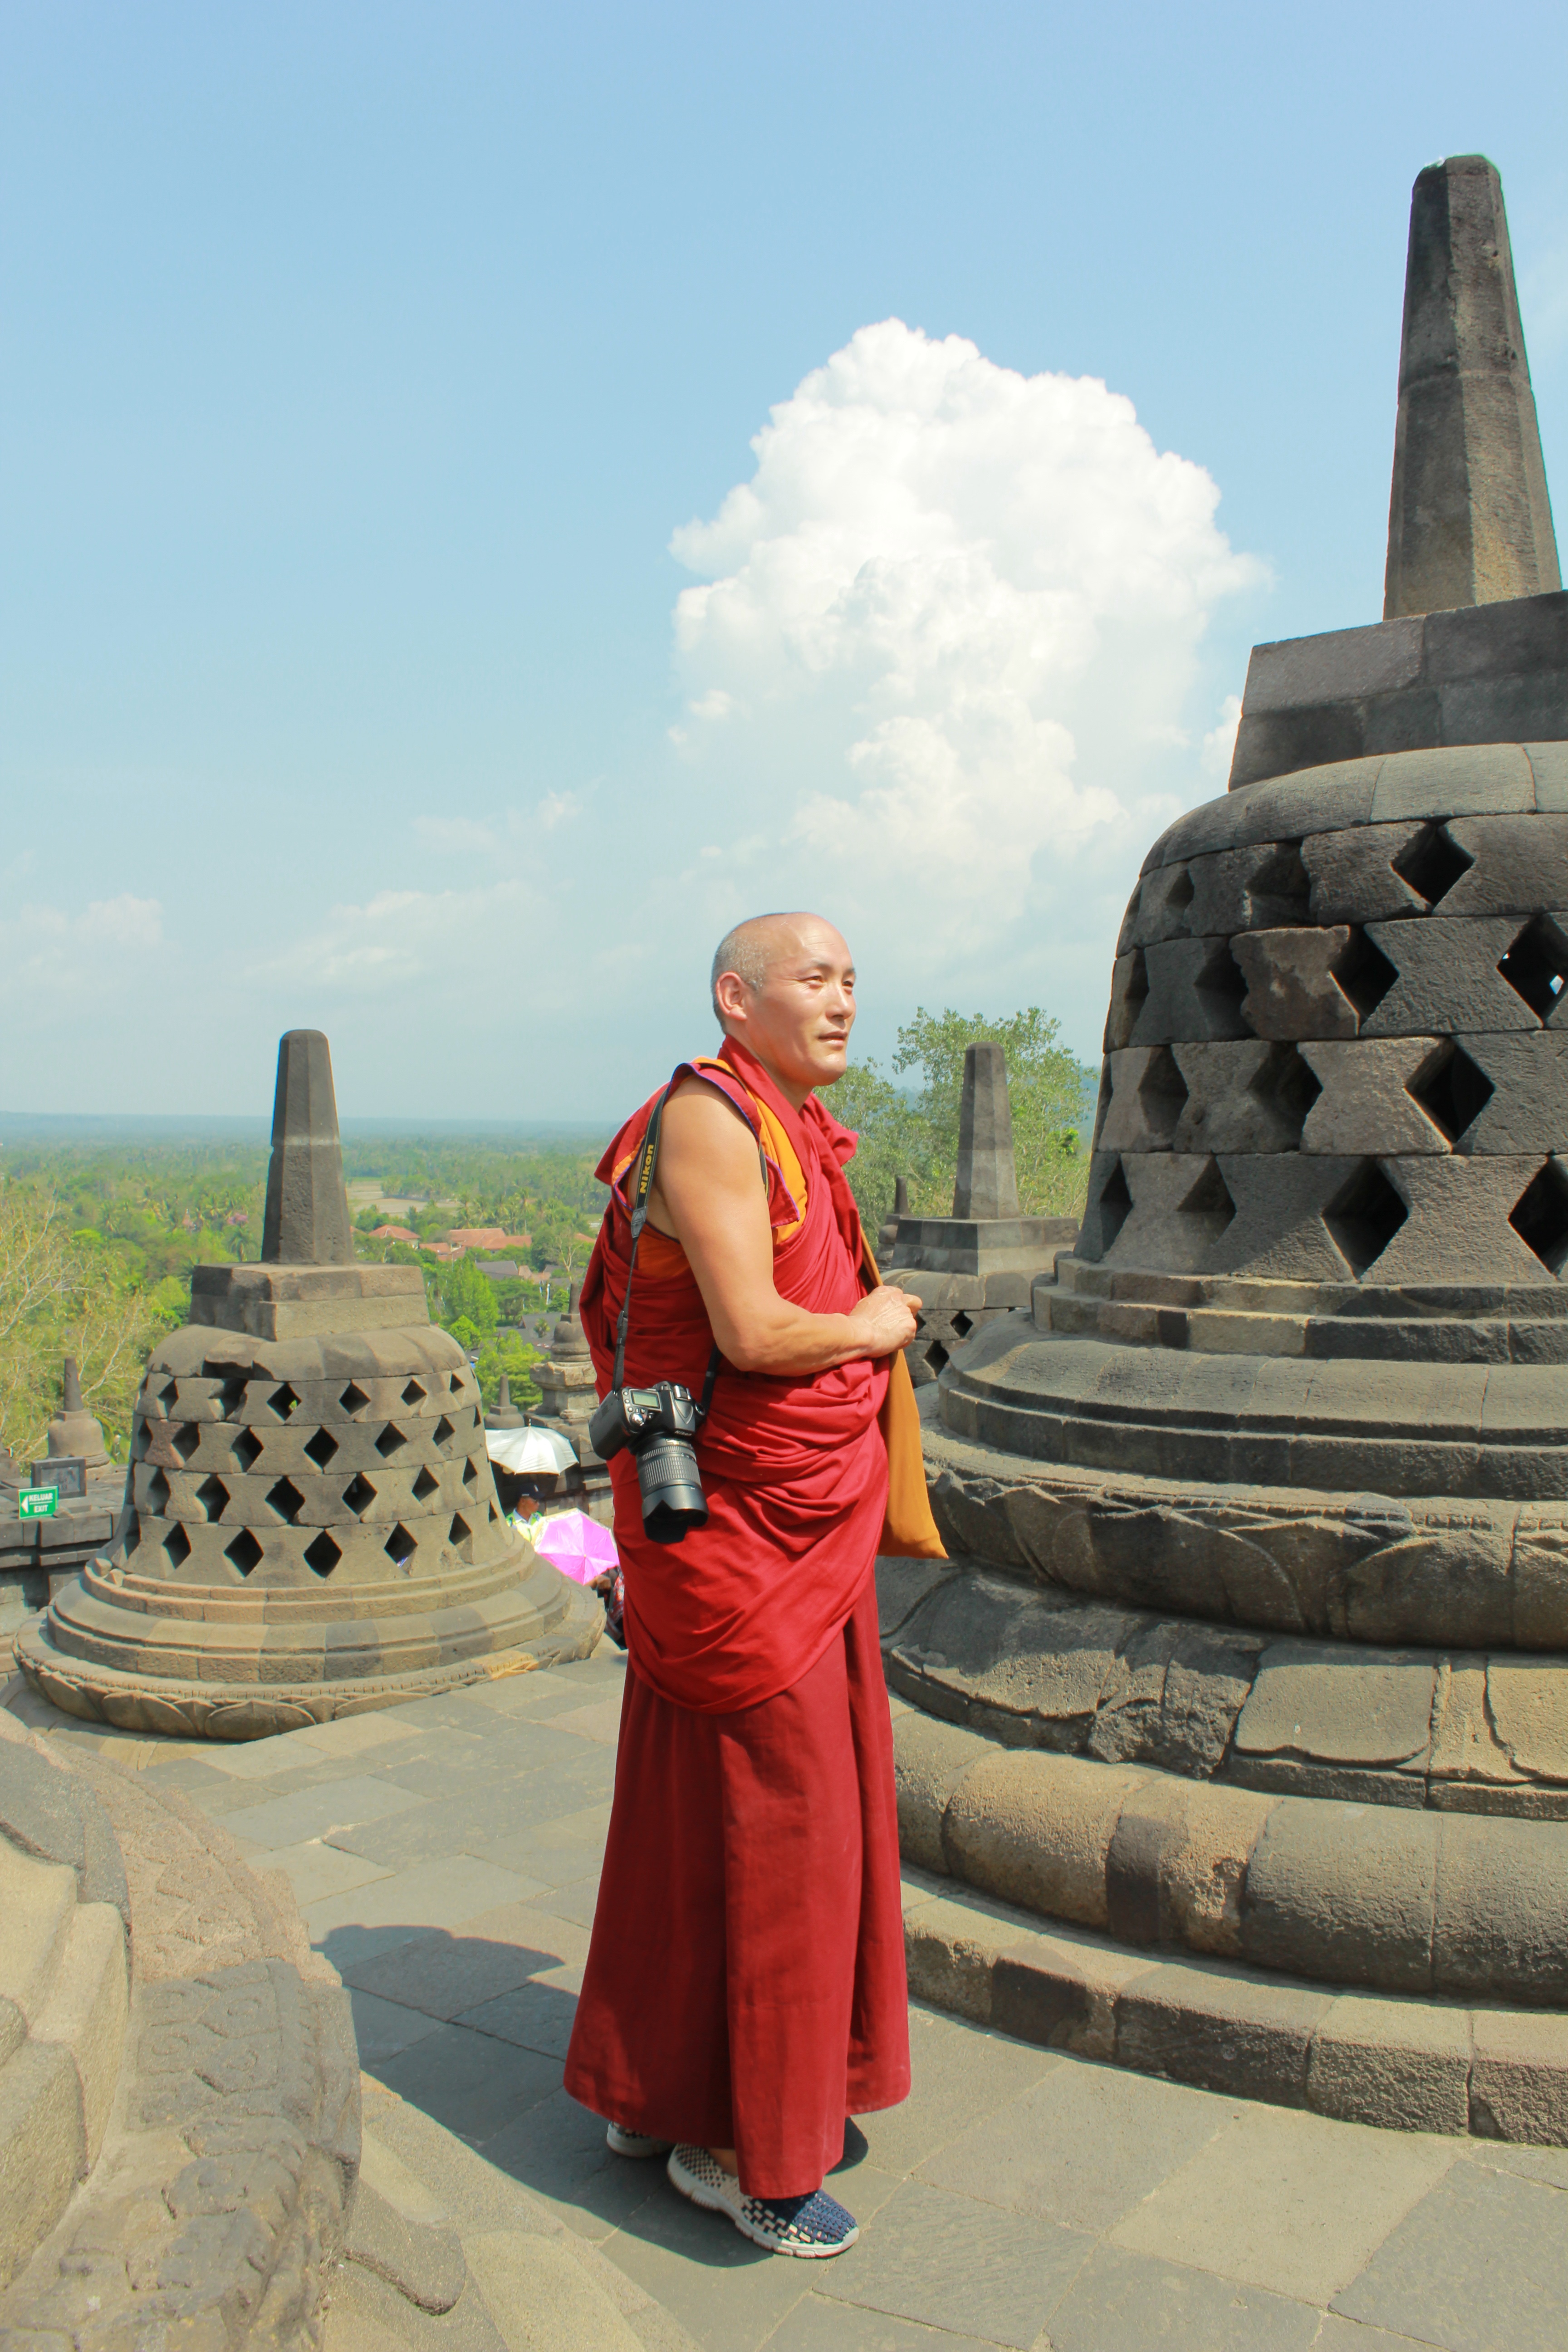
sand, monument, vacation, travel, statue, tourism, sculpture, temple, photograph, image, ancient history